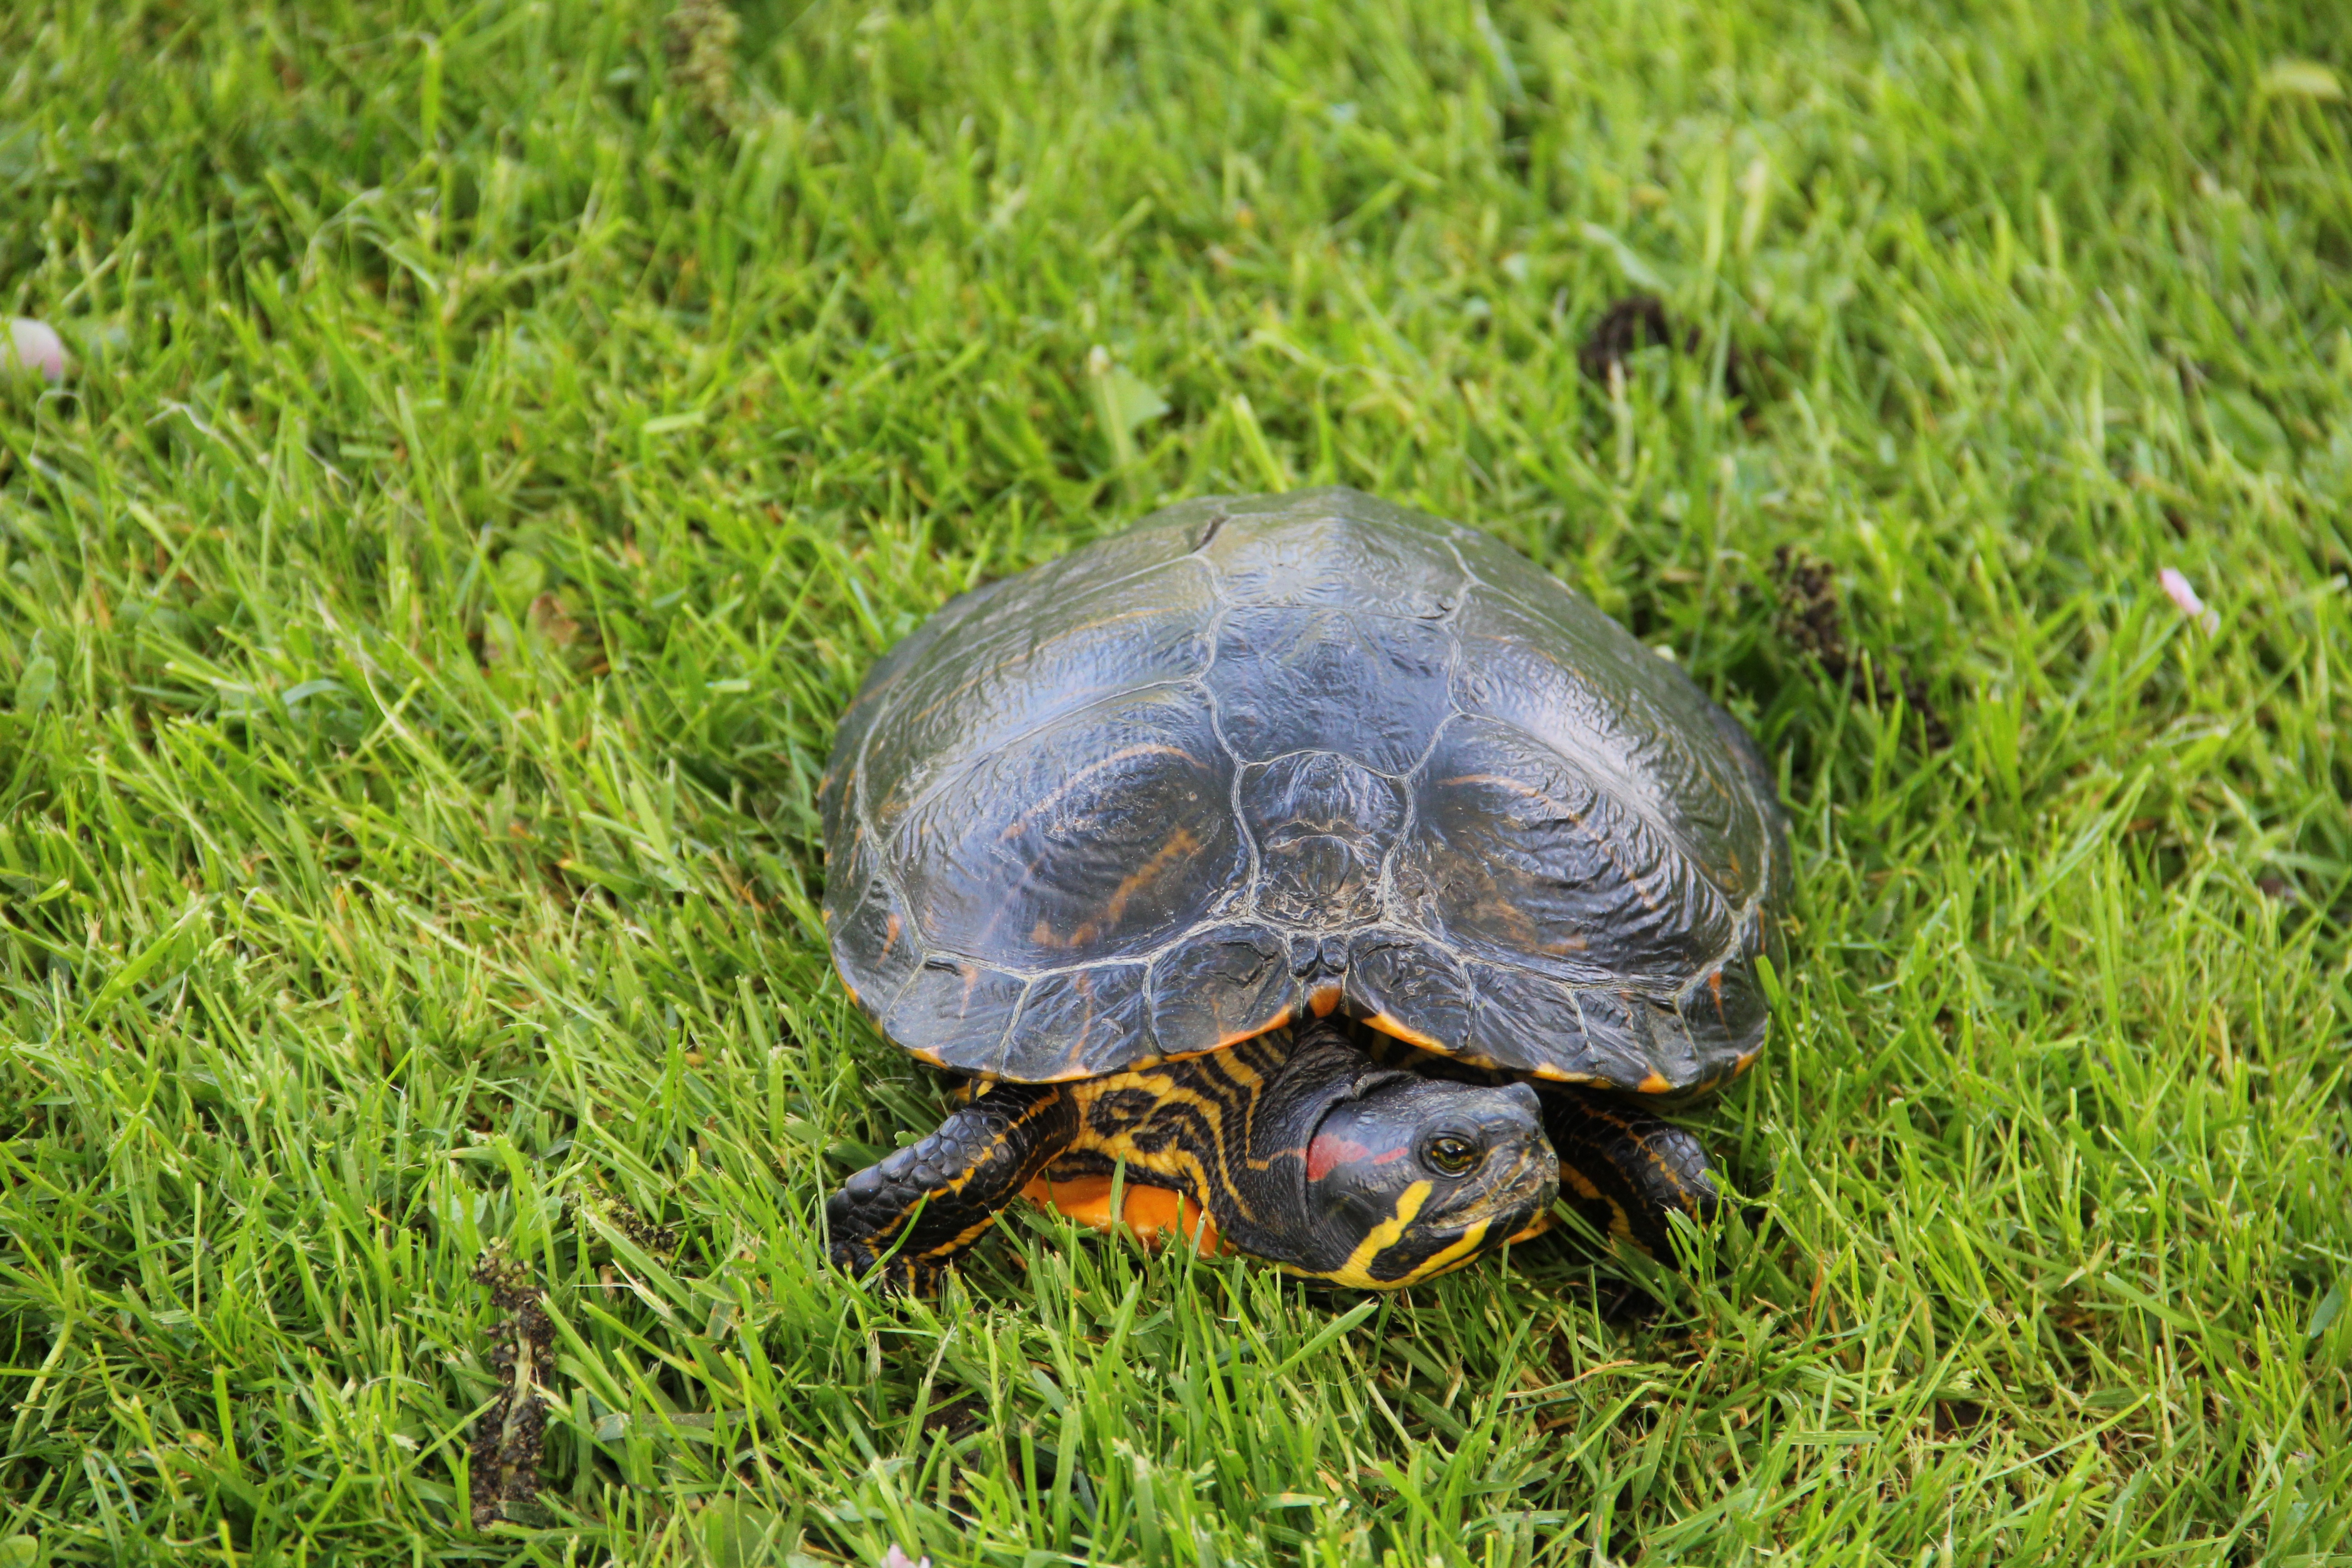
nature, grass, wildlife, green, turtle, reptile, fauna, animals, tortoise, vertebrate, box turtle, common snapping turtle, emydidae, chelydridae